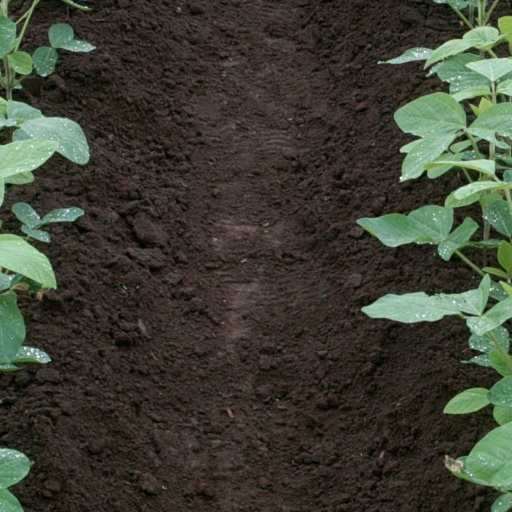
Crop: soybean